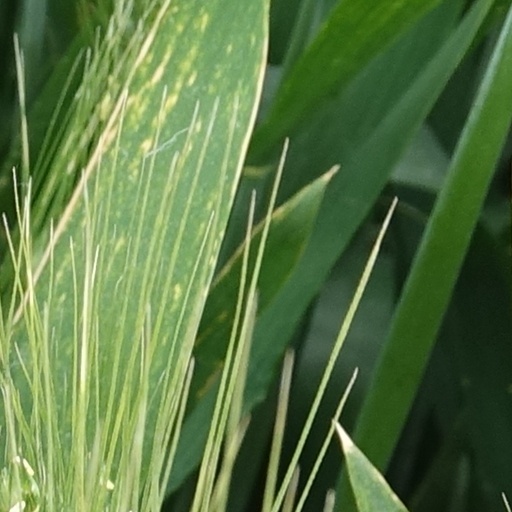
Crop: wheat